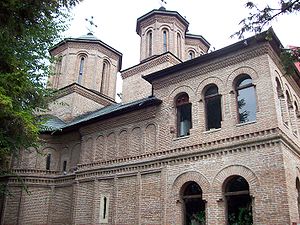
Pitești
St. Georg-kirken i Piteşti
Piteşti er hovedstad af distriktet Argeş i Rumænien.